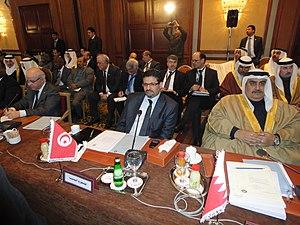
Rafik Abdessalem, de son nom complet Rafik Ben Abdessalem Bouchlaka, né en 1968, est un homme politique tunisien, ministre des Affaires étrangères entre 2011 et 2013, au sein du gouvernement Jebali.